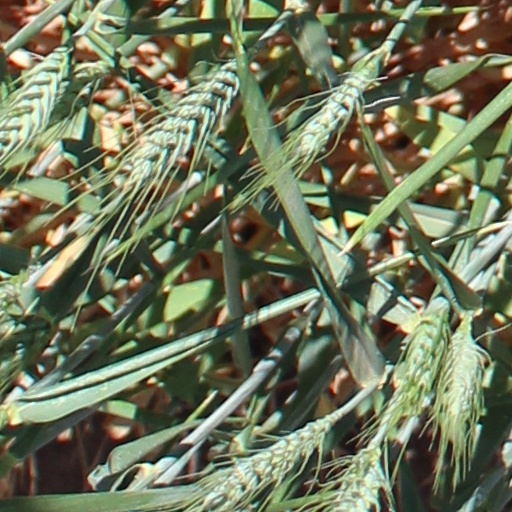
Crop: wheat